Sayeeda Warsi, Baroness Warsi

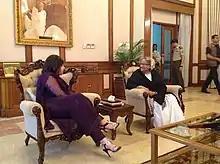
Lady Warsi meets with Bangladesh Prime Minister Sheikh Hasina in 2013.

In May 2012, Warsi apologised for failing to declare rental income in the Lords' Register of Interests. Declaring the fact of income, but not the amount, is necessary for rental income over £5,000.